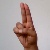
The image shows a hand gesture representing the letter 'U' in Indian Sign Language.